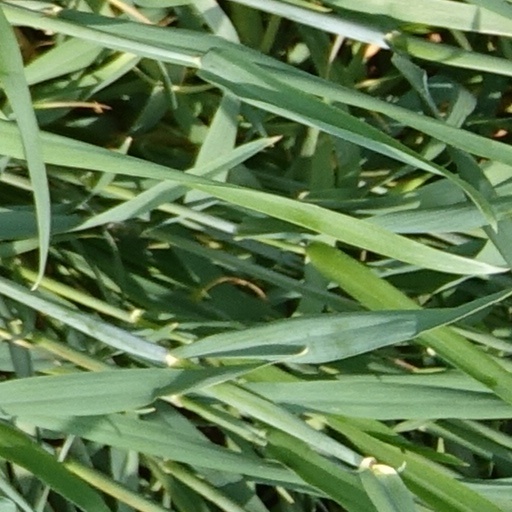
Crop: wheat